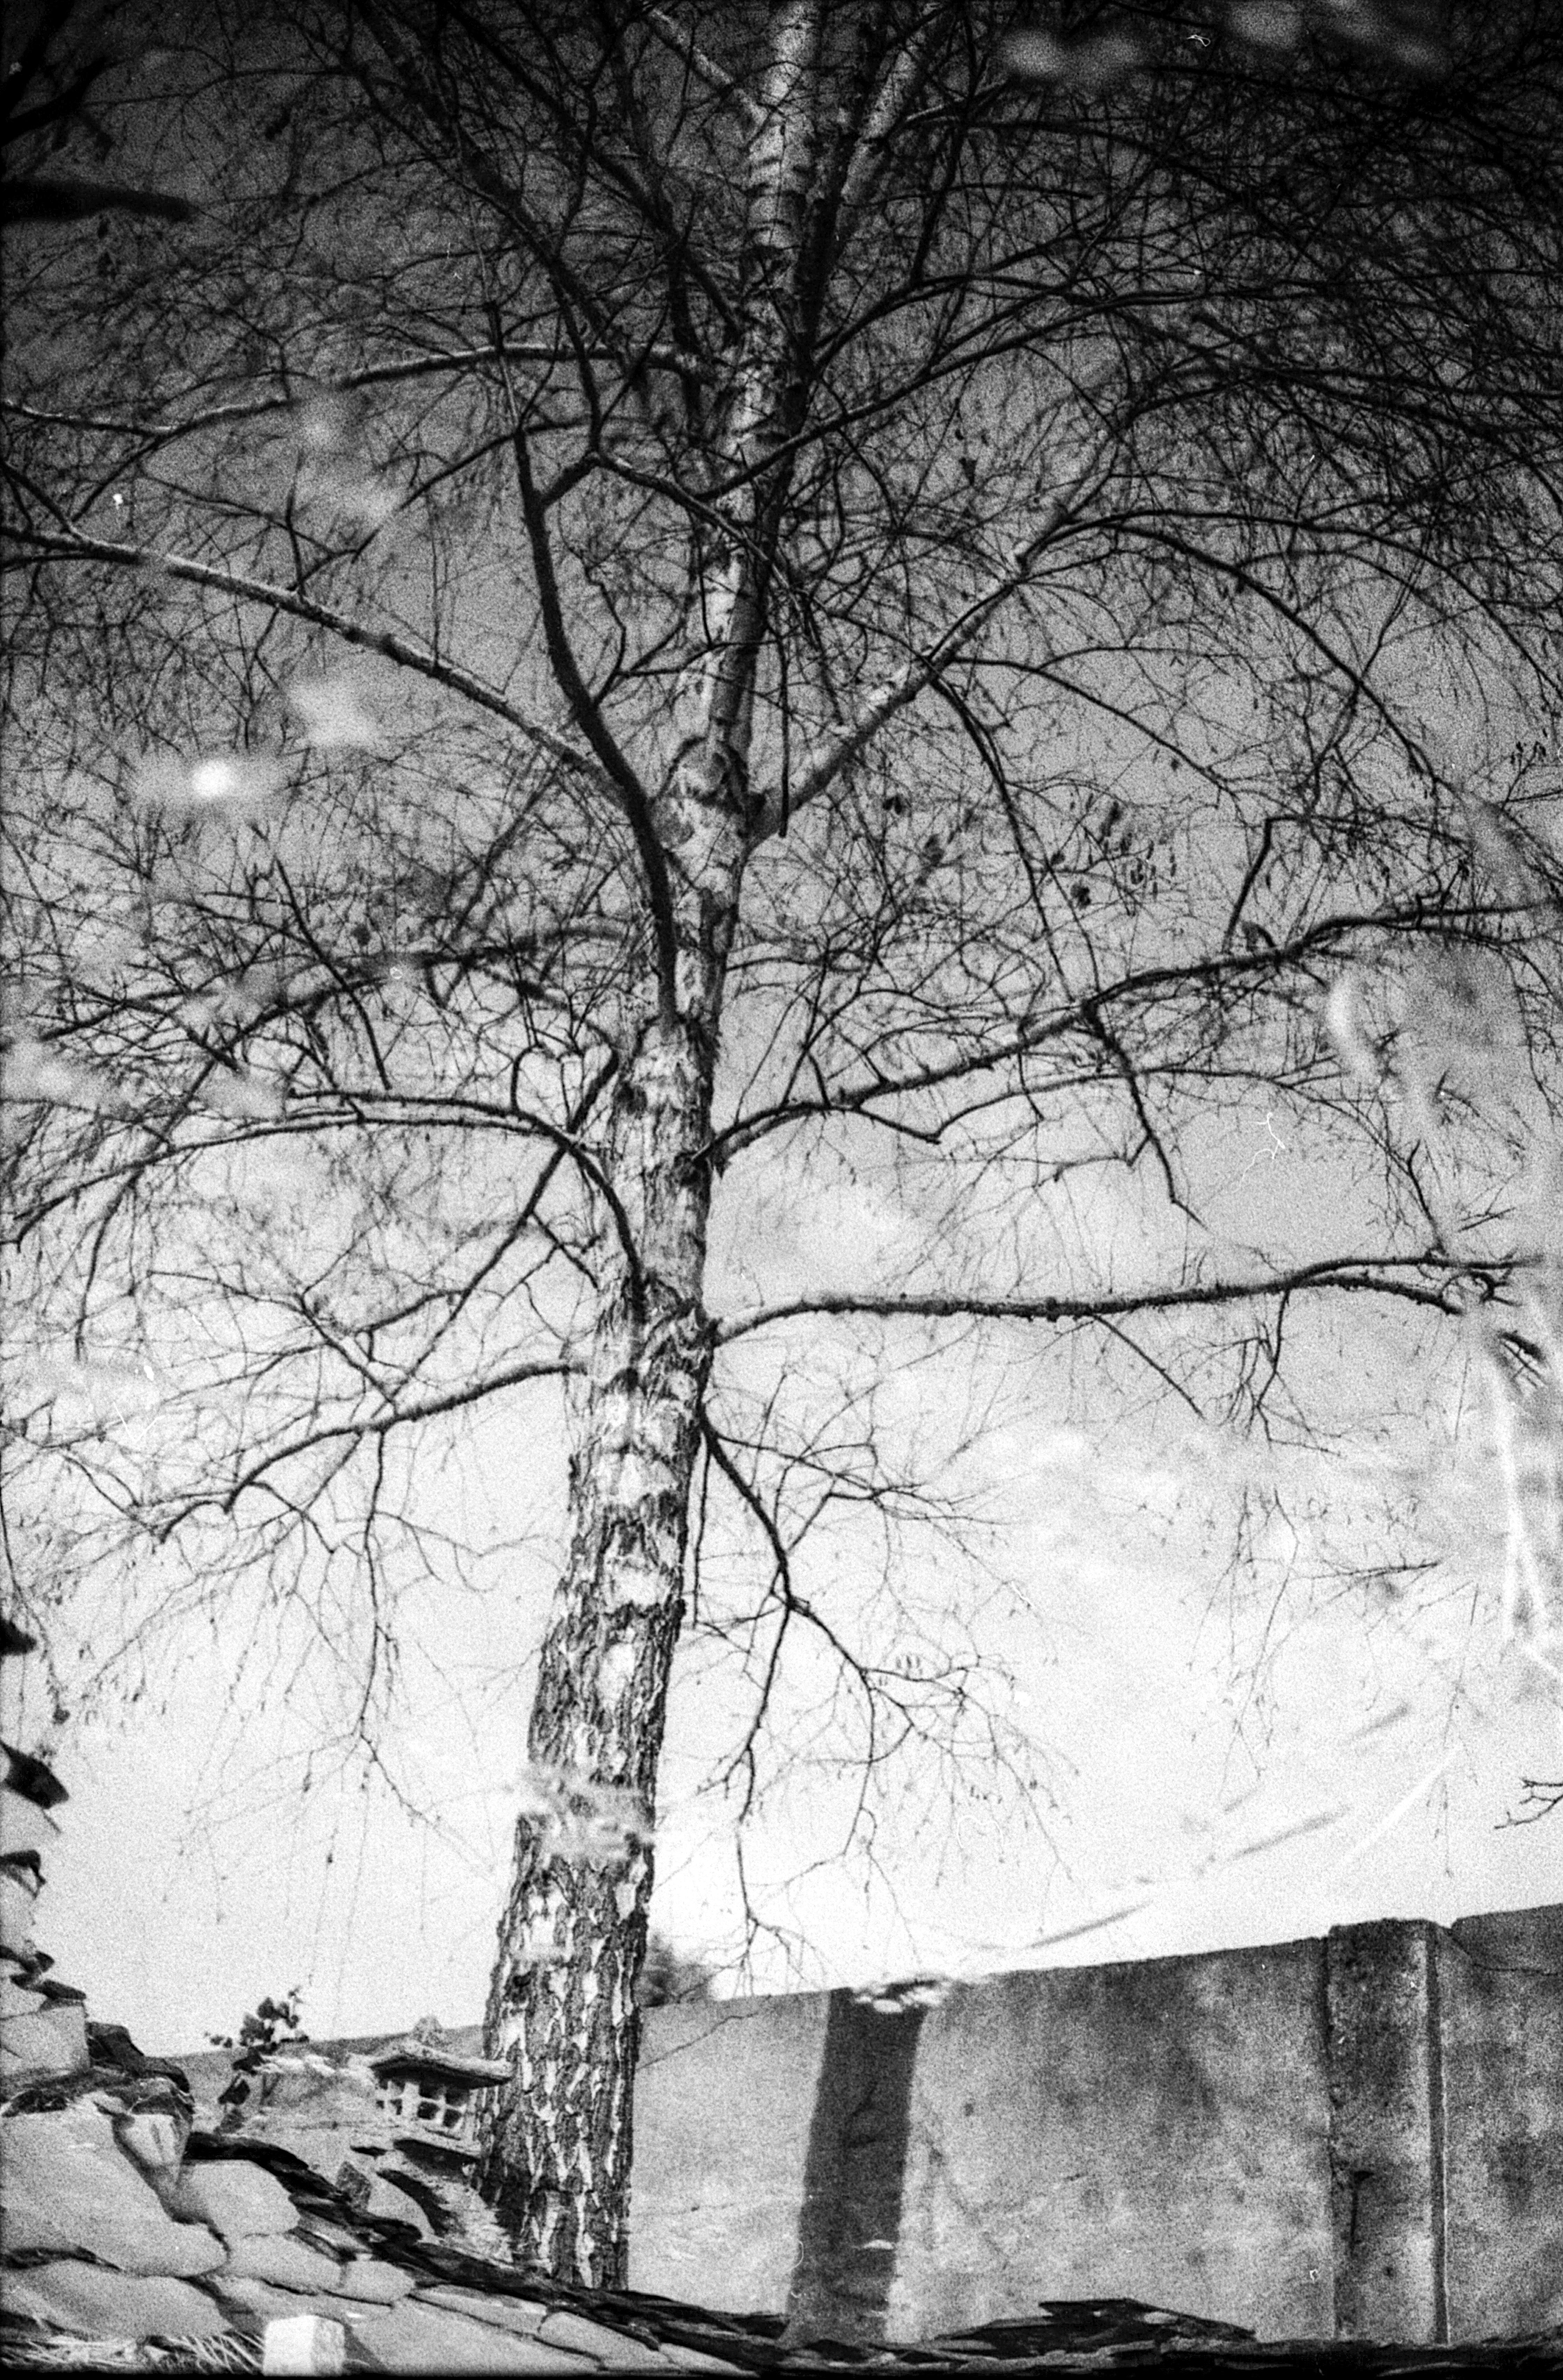
tree, forest, branch, snow, winter, black and white, plant, wood, white, trunk, canon, darkness, black, monochrome, pan, 50mm, sketch, drawing, self, 14, 100, woodland, expired, ilford, lc29, fd, a1, developed, monochrome photography, woody plant